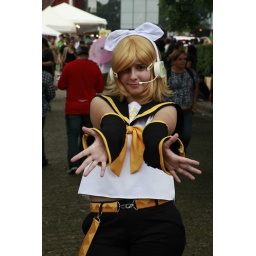
Anime girl in black, white and yellow